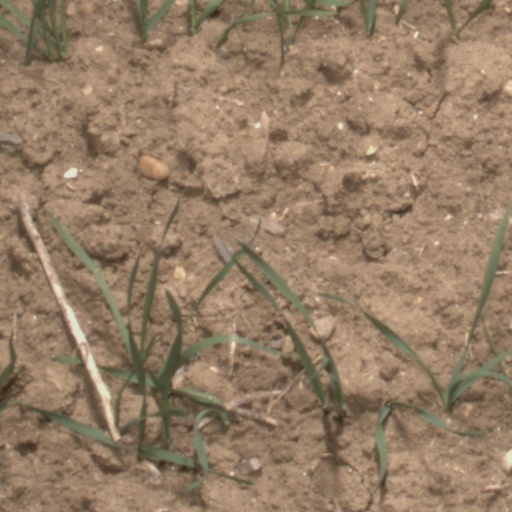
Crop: wheat